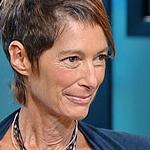
Age: 58